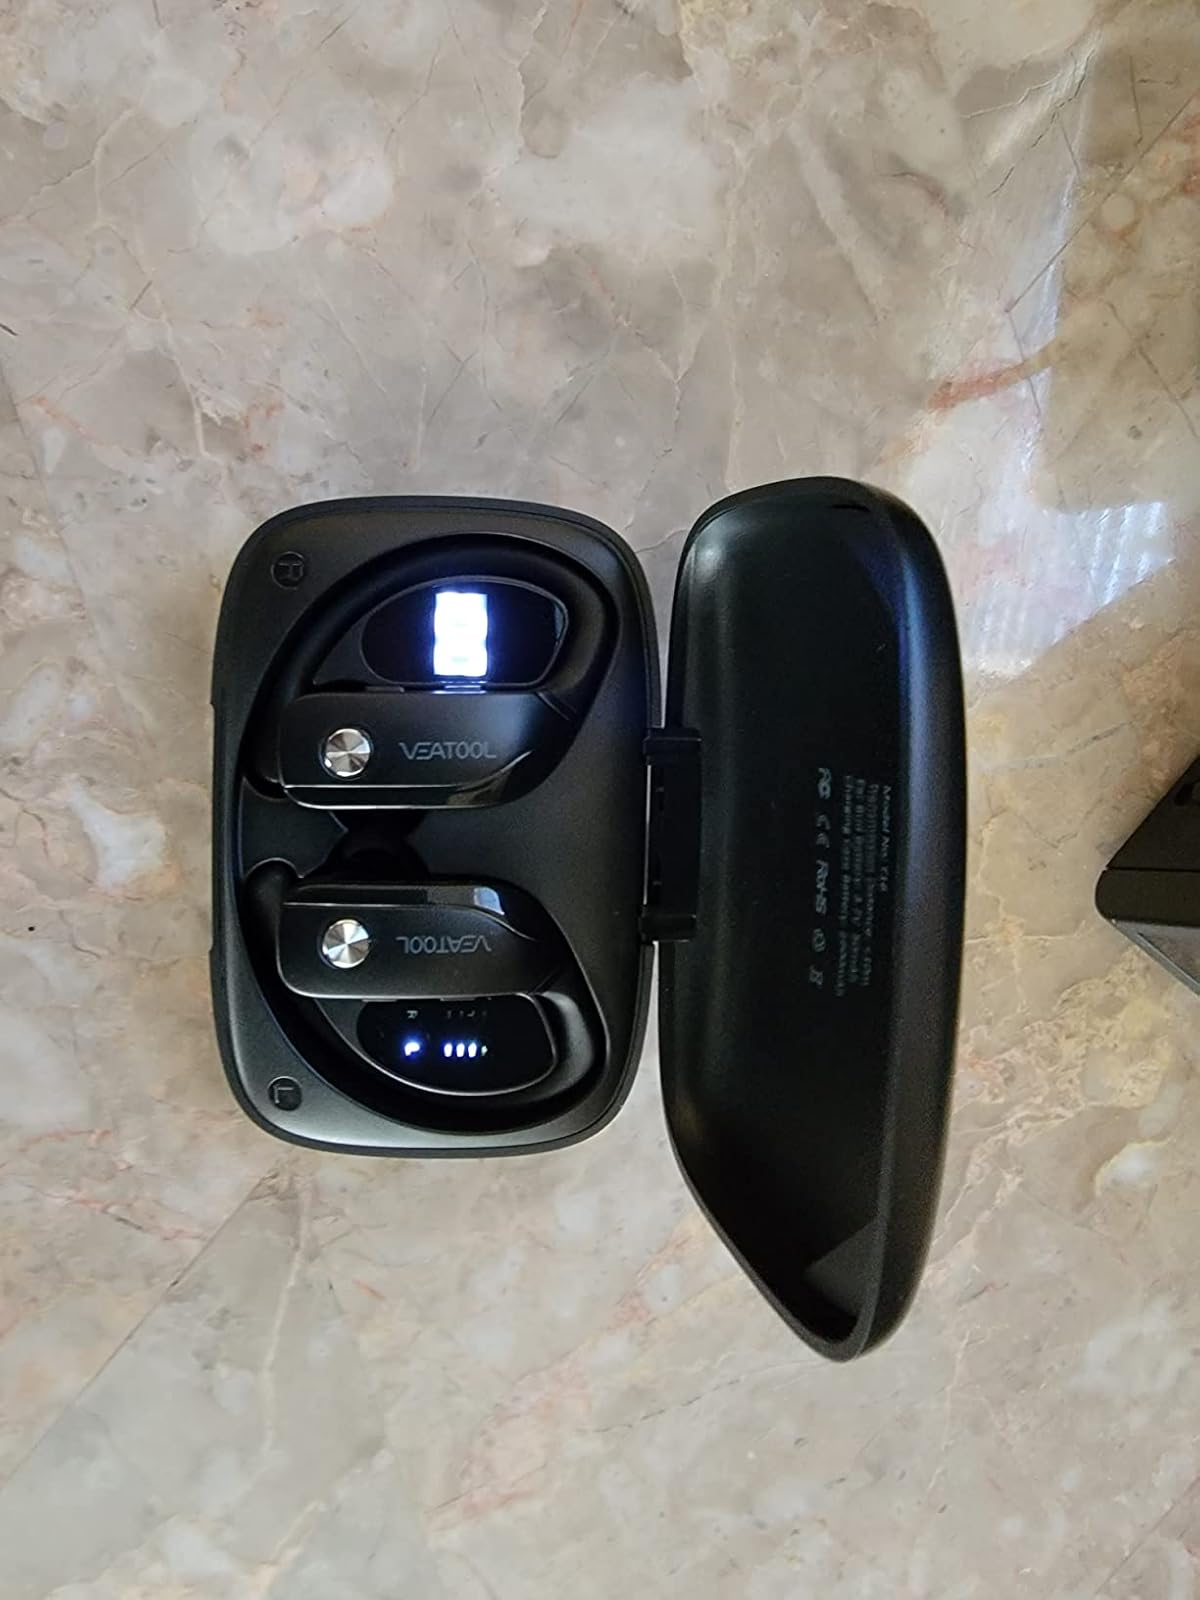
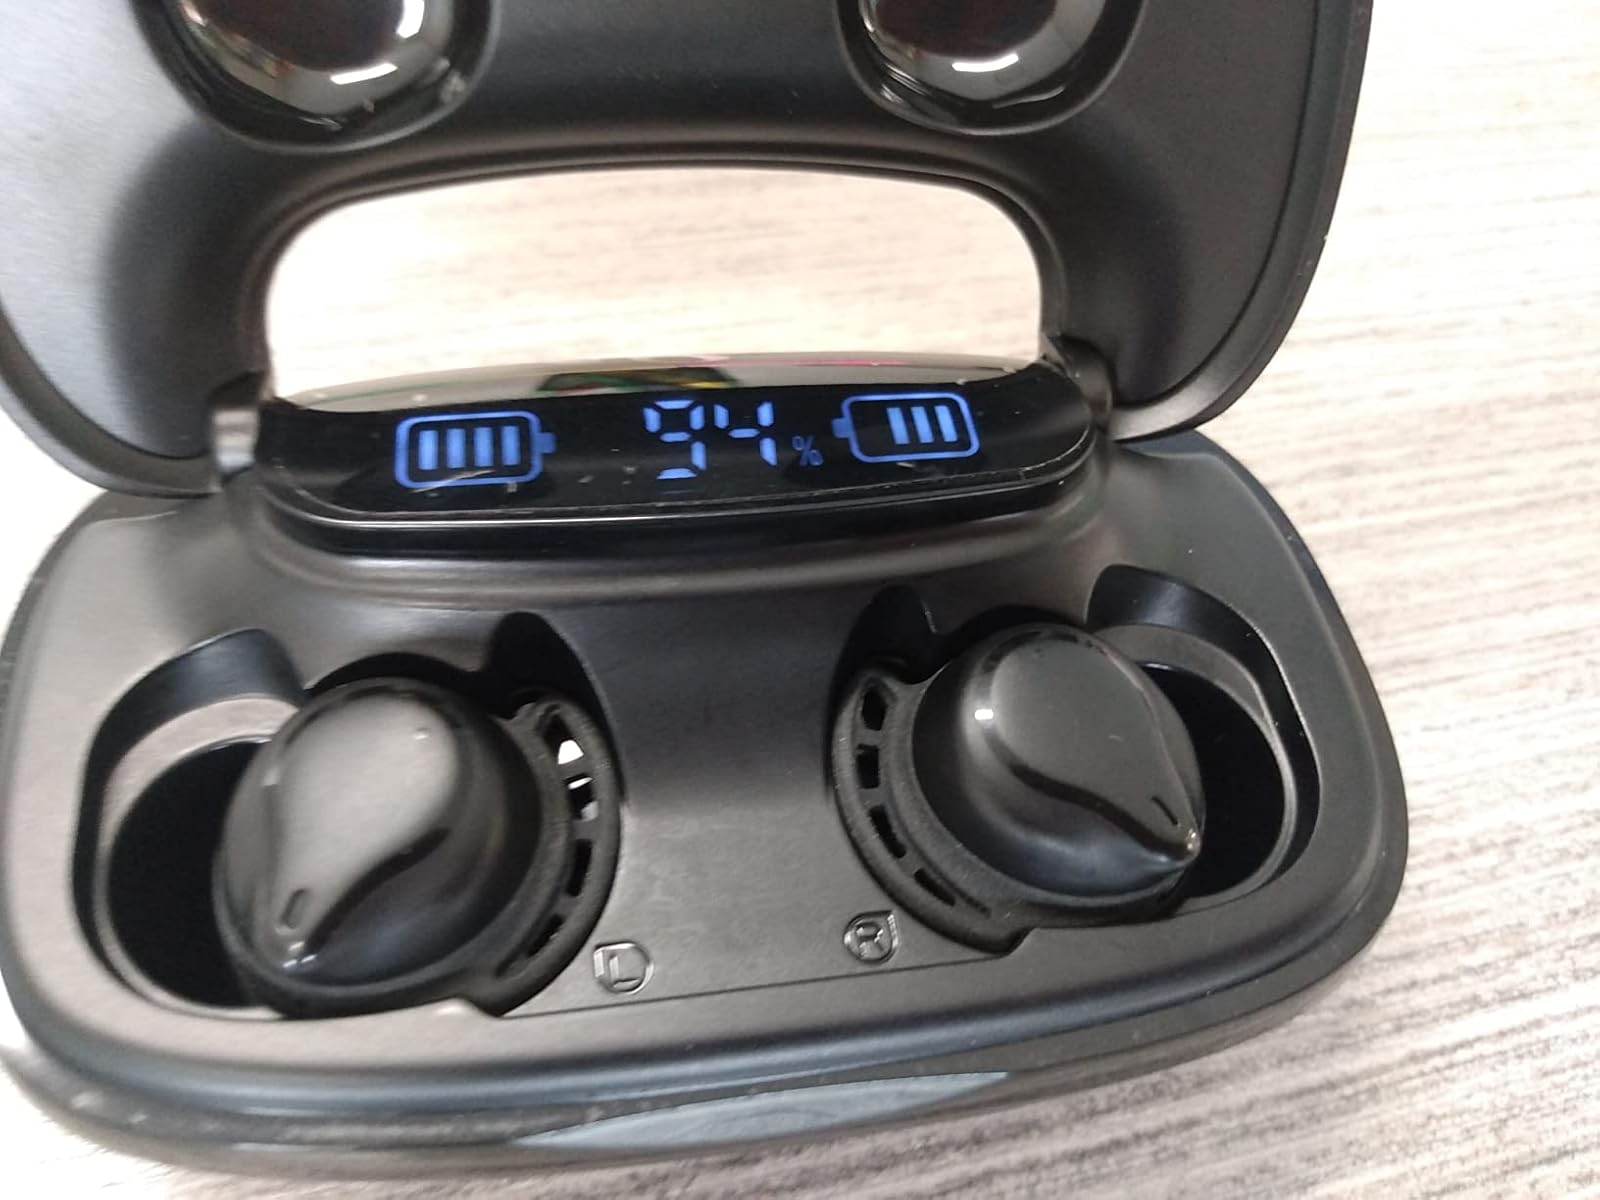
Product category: earbuds
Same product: no